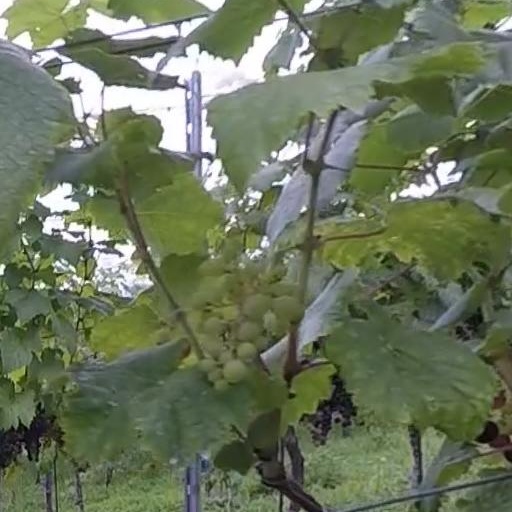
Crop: grape